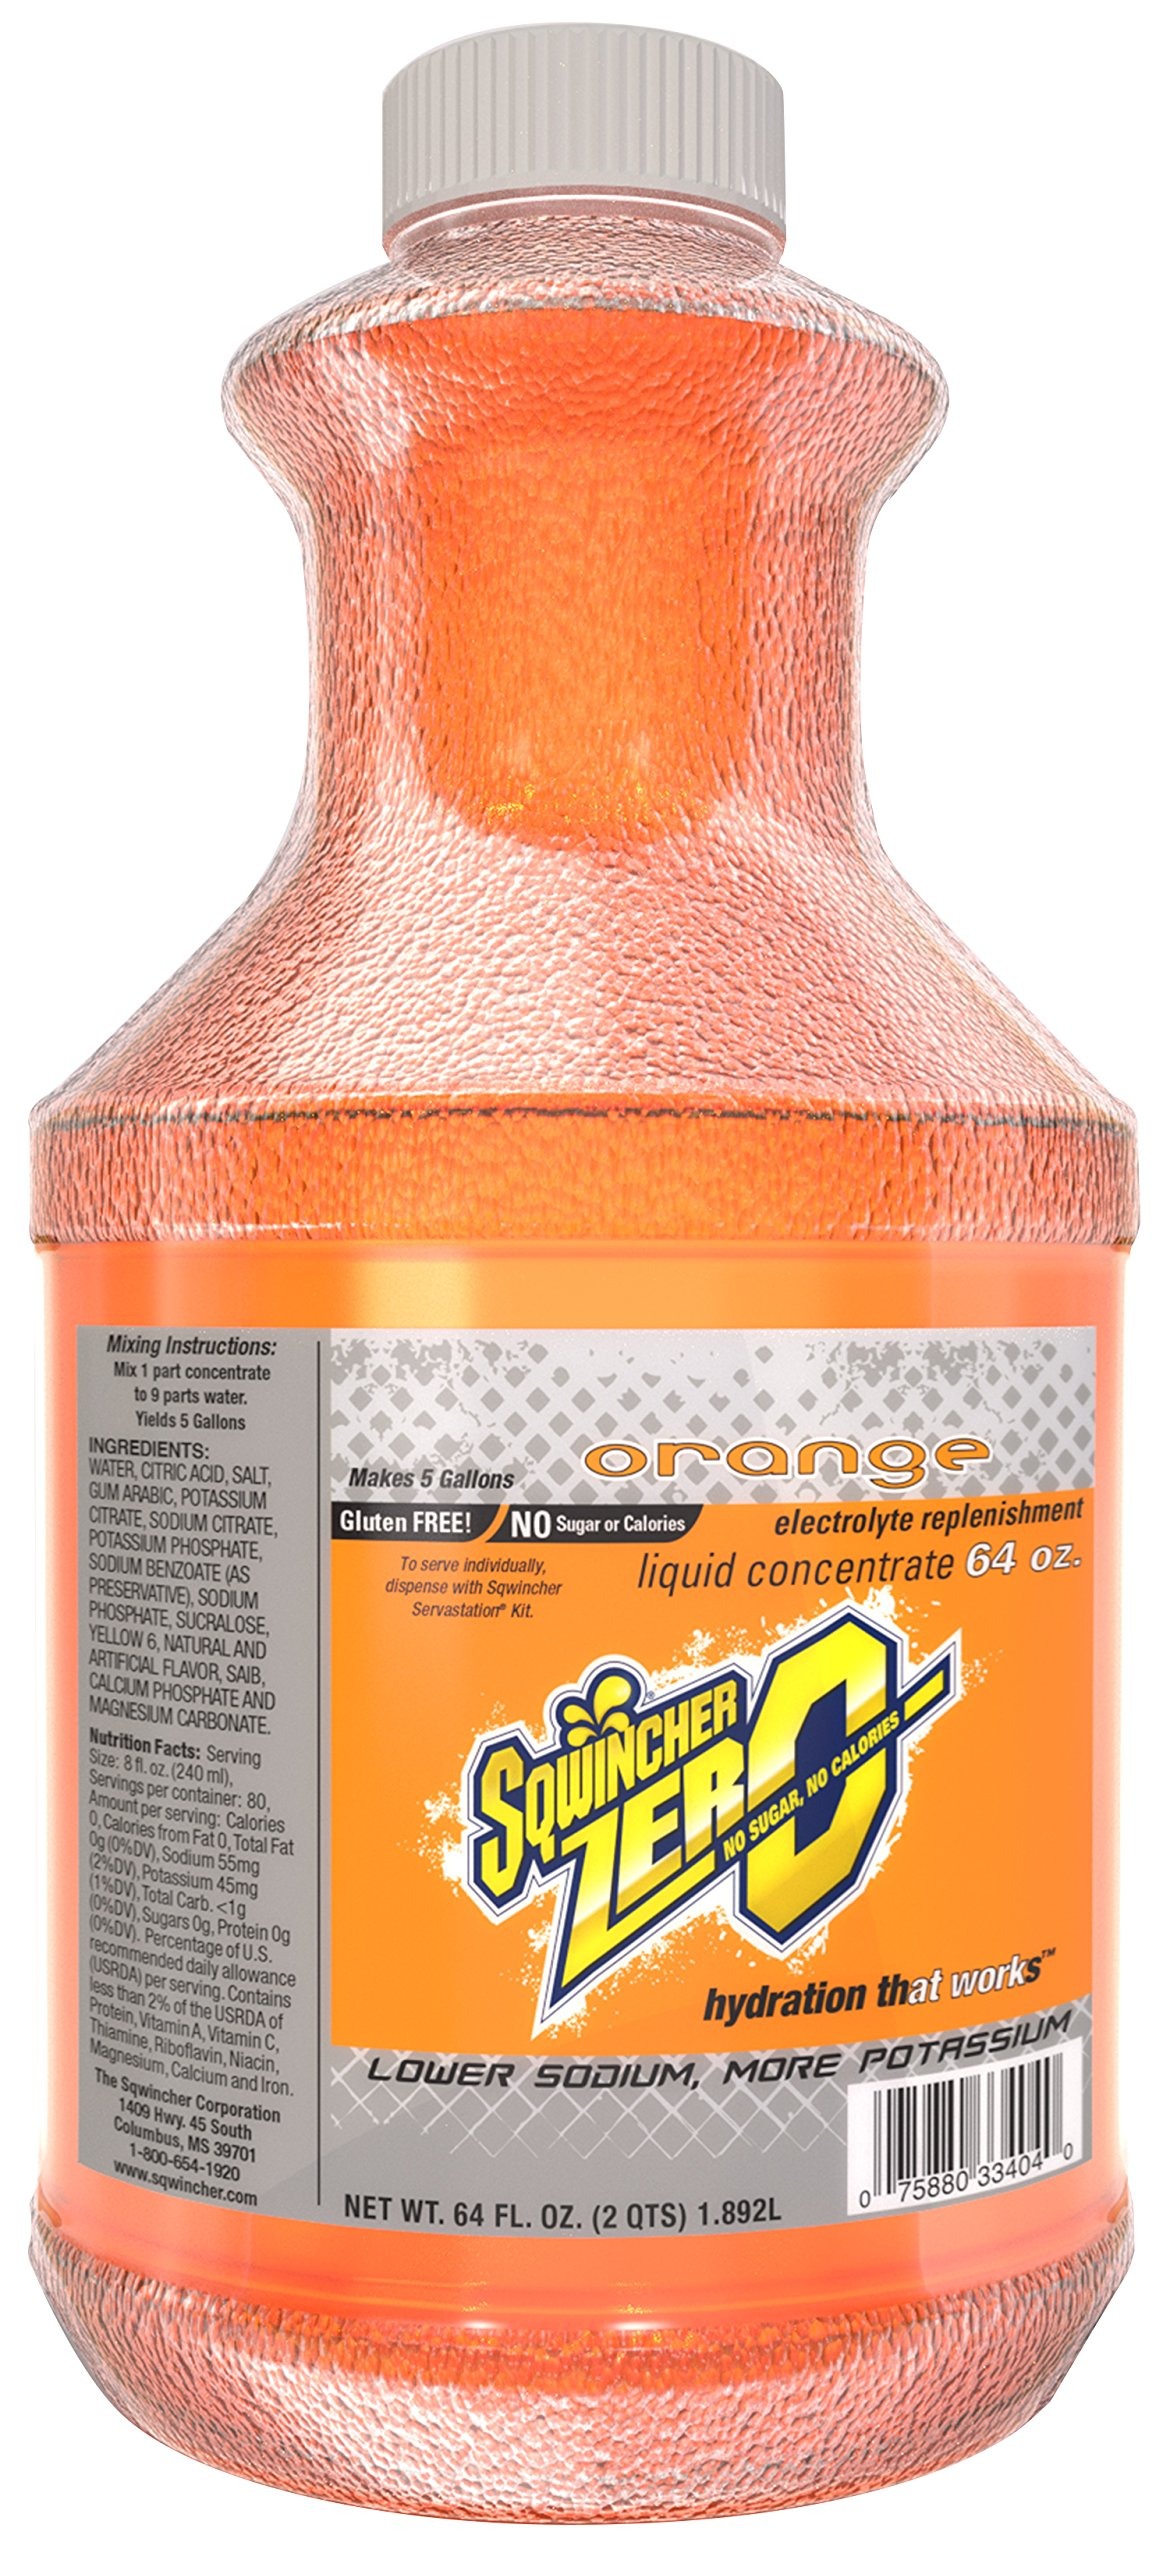
Item Name: Sqwincher Zero Liquid Concentrate, Orange, 64 fl oz (Case of 6)
Bullet Point 1: ELECTROLYTE REPLENISHMENT - Helps replenish fluids and electrolytes lost during physical work, exercise, or illness, or following exposure to extreme heat to help prevent dehydration
Bullet Point 2: SUGAR FREE, LOW SODIUM, LOW CALORIE
Bullet Point 3: GLUTEN FREE
Bullet Point 4: Add 64 fl oz liquid concentrate to container. Fill with water to 5 gallon mark. 1 pump makes 10 fl oz. 1 pump equals 1 fl oz. Add 9 fl oz of water.
Bullet Point 5: YIELD - About 53 of 12 fl oz prepared servings per 64 fl oz bottle; about 318 servings per case
Value: 6.0
Unit: Count

Price: 19.81